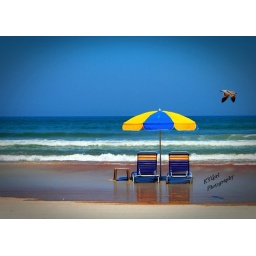
This time next week I hope to be sitting in one of these chairs on the beach in Daytona.